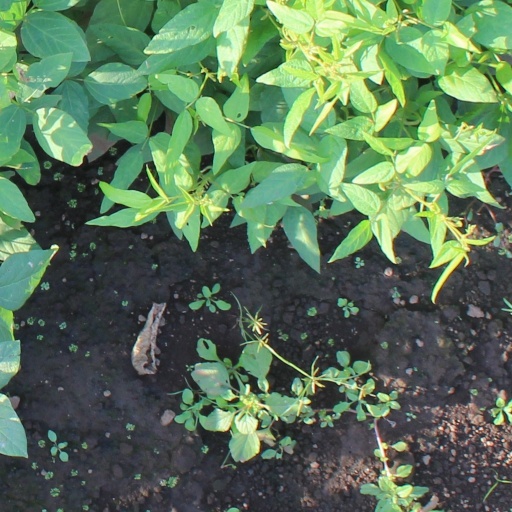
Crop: soybean